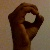
The image shows a hand gesture representing the letter 'O' in Indian Sign Language.